Lucy (Australopithecus)

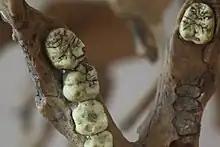
View of the teeth on a cast of the skeleton (Museum of Geneva)

Lucy's cause of death has not been determined. The specimen does not show the signs of post-mortem bone damage characteristic of animals killed by predators and then scavenged. The only visible damage is a single carnivore tooth mark on the top of her left pubic bone, believed to have occurred at or around the time of death, but which was not necessarily related to her death. Her third molars were erupted and slightly worn and, therefore it was concluded that she was fully matured with completed skeletal development. There are indications of degenerative disease to her vertebrae that do not necessarily indicate old age. It is believed that she was a mature but young adult when she died.